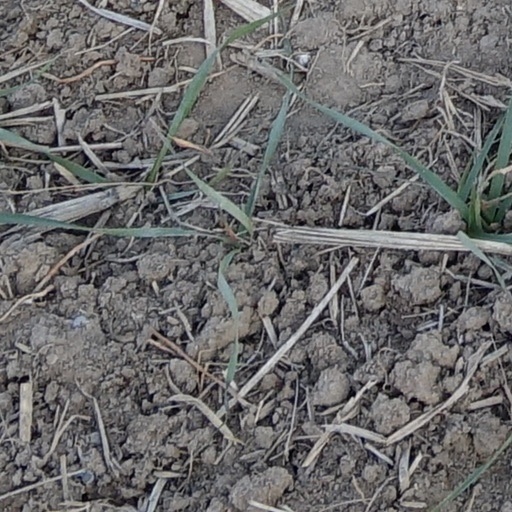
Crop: wheat